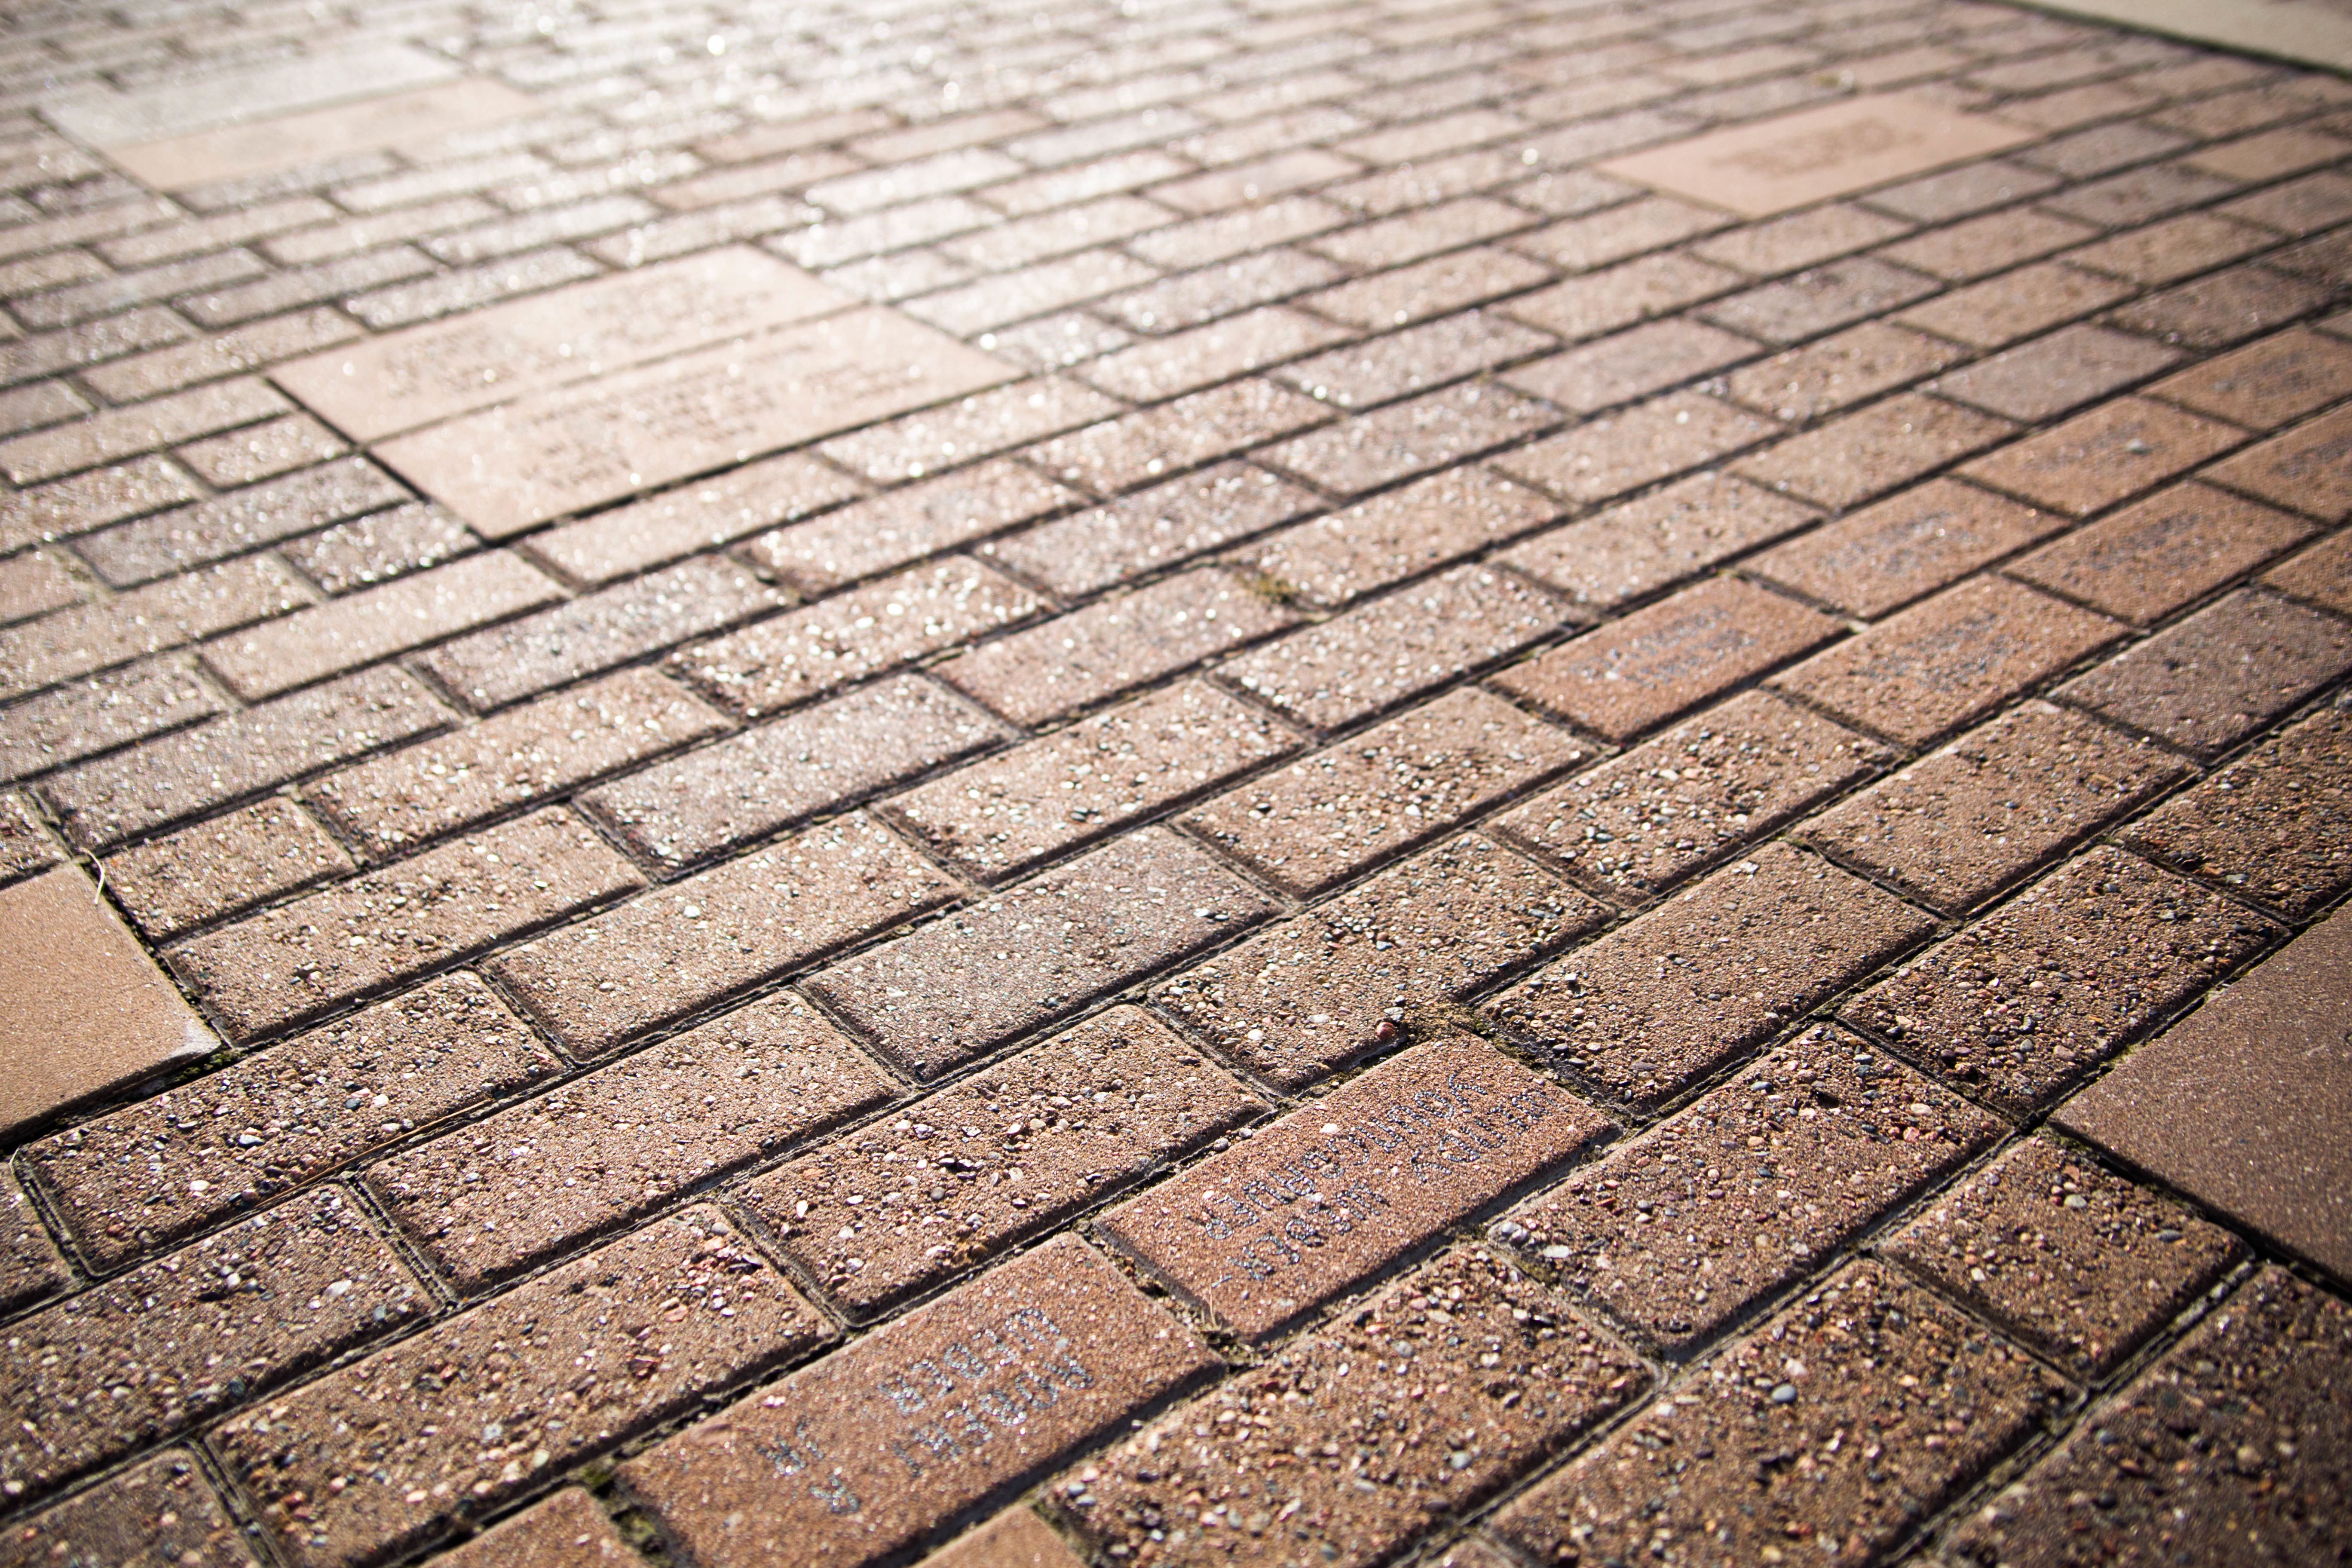
wood, sidewalk, floor, roof, cobblestone, asphalt, walkway, soil, brick, lane, material, driveway, flooring, road surface, outdoor structure